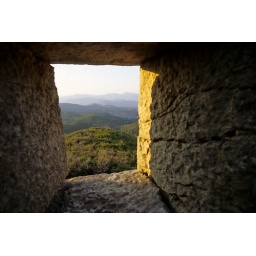
Inside the tower of the city wall in Ancient Messene, Peloponnes